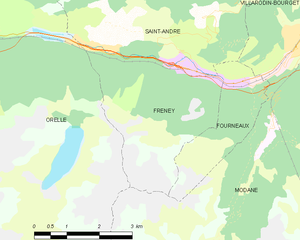
Carte des communes françaises